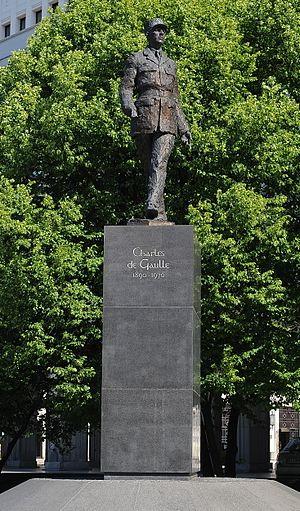
Les relations franco-polonaises désignent les liens, échanges, confrontations, collaborations et rencontres, d’ordre économique, diplomatique, et culturel, qu’ont entretenus hier et entretiennent aujourd’hui la Pologne et la France. Ces relations ont une histoire millénaire, puisque les premiers contacts entre des personnalités publiques relevés dans l'histoire commune des deux pays, remontent au XIᵉ siècle.